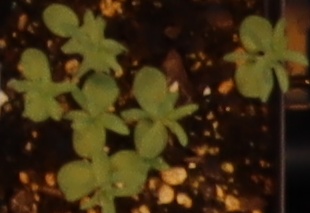
Label: Flax